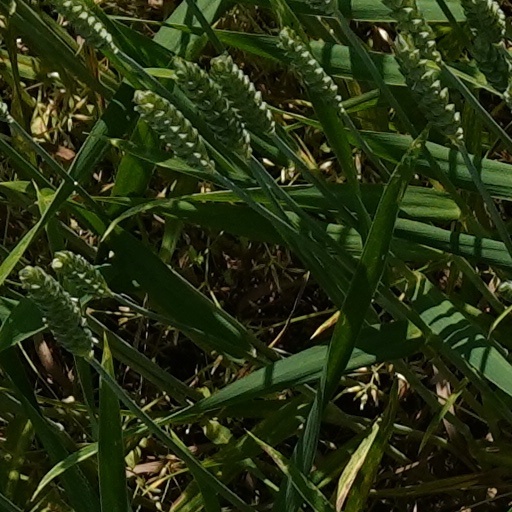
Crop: wheat